Boys Planet

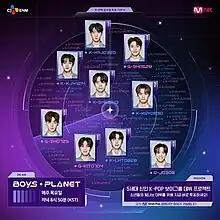
"Boys Planet" 1st Global Top 9 contestants.

Star Creators voted for nine boys regardless of their group. In total, 52,434,522 votes from 176 countries were recorded. Roughly 11.9 million of these votes were cast by Koreans, while 40.5 million came from global viewers.